Hong Kong Monetary Authority

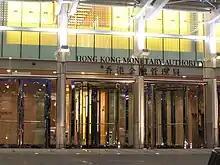
HKMA building entrance

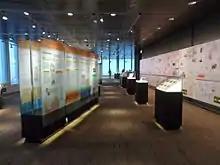
HKMA Information Centre

In August 1998, as part of its wider remit to protect the currency, the HKMA lent the Thai government billion from the fund as part of a $17billion bailout organised by the International Monetary Fund (IMF).